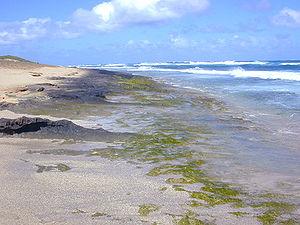
Photo d'un dépôt d'algues vertes (Enteromorpha sp.) sur une partie rocheuse de la zone interditalee d'un rivage. Ces algues sont indicatrices d'une source proche de nutriments (azote, phosphore, d'origine terrigène (engrais ou eaux usées) dans ce cas) ou d'un déséquilibre écologique. Photo d'Eric Guinther prise près de Kahuku, O&#8216